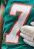
Number: 7